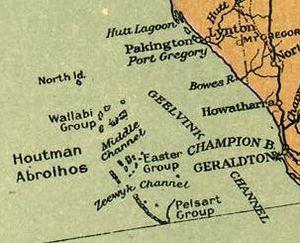
Le Batavia est un Retourschip néerlandais qui fut affrété par la Compagnie néerlandaise des Indes orientales en direction des Indes néerlandaises et qui fit naufrage à proximité de l'Australie le 4 juin 1629. Les survivants de la catastrophe débarquèrent sur l'archipel des Abrolhos de Houtman, et furent victimes d'un des plus horribles massacres connus du XVIIᵉ siècle. Toutes causes de mort réunies, seul un tiers des passagers et hommes d'équipage survécut à ce drame.